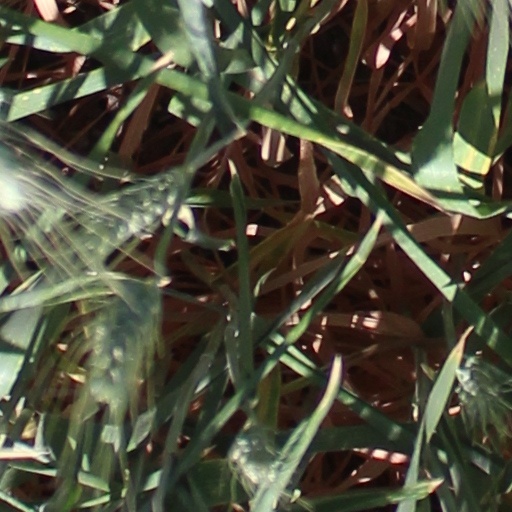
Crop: wheat